East Kilbride Shopping Centre

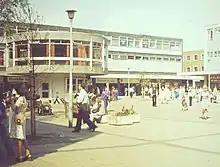
East Kilbride Town Centre 1975

The original part of the Town Centre development opened in 1959, with Prince's Square following in stages into the mid-1960s, and The Plaza commenced in 1971. Other areas of the centre include the refurbishment and roofing over of Princes Street to form Princes Mall (completed 1984) and the same with Prince's Square (completed 1997).